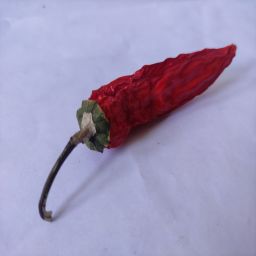
Crop: New Mexico Green Chile
Quality: Dried